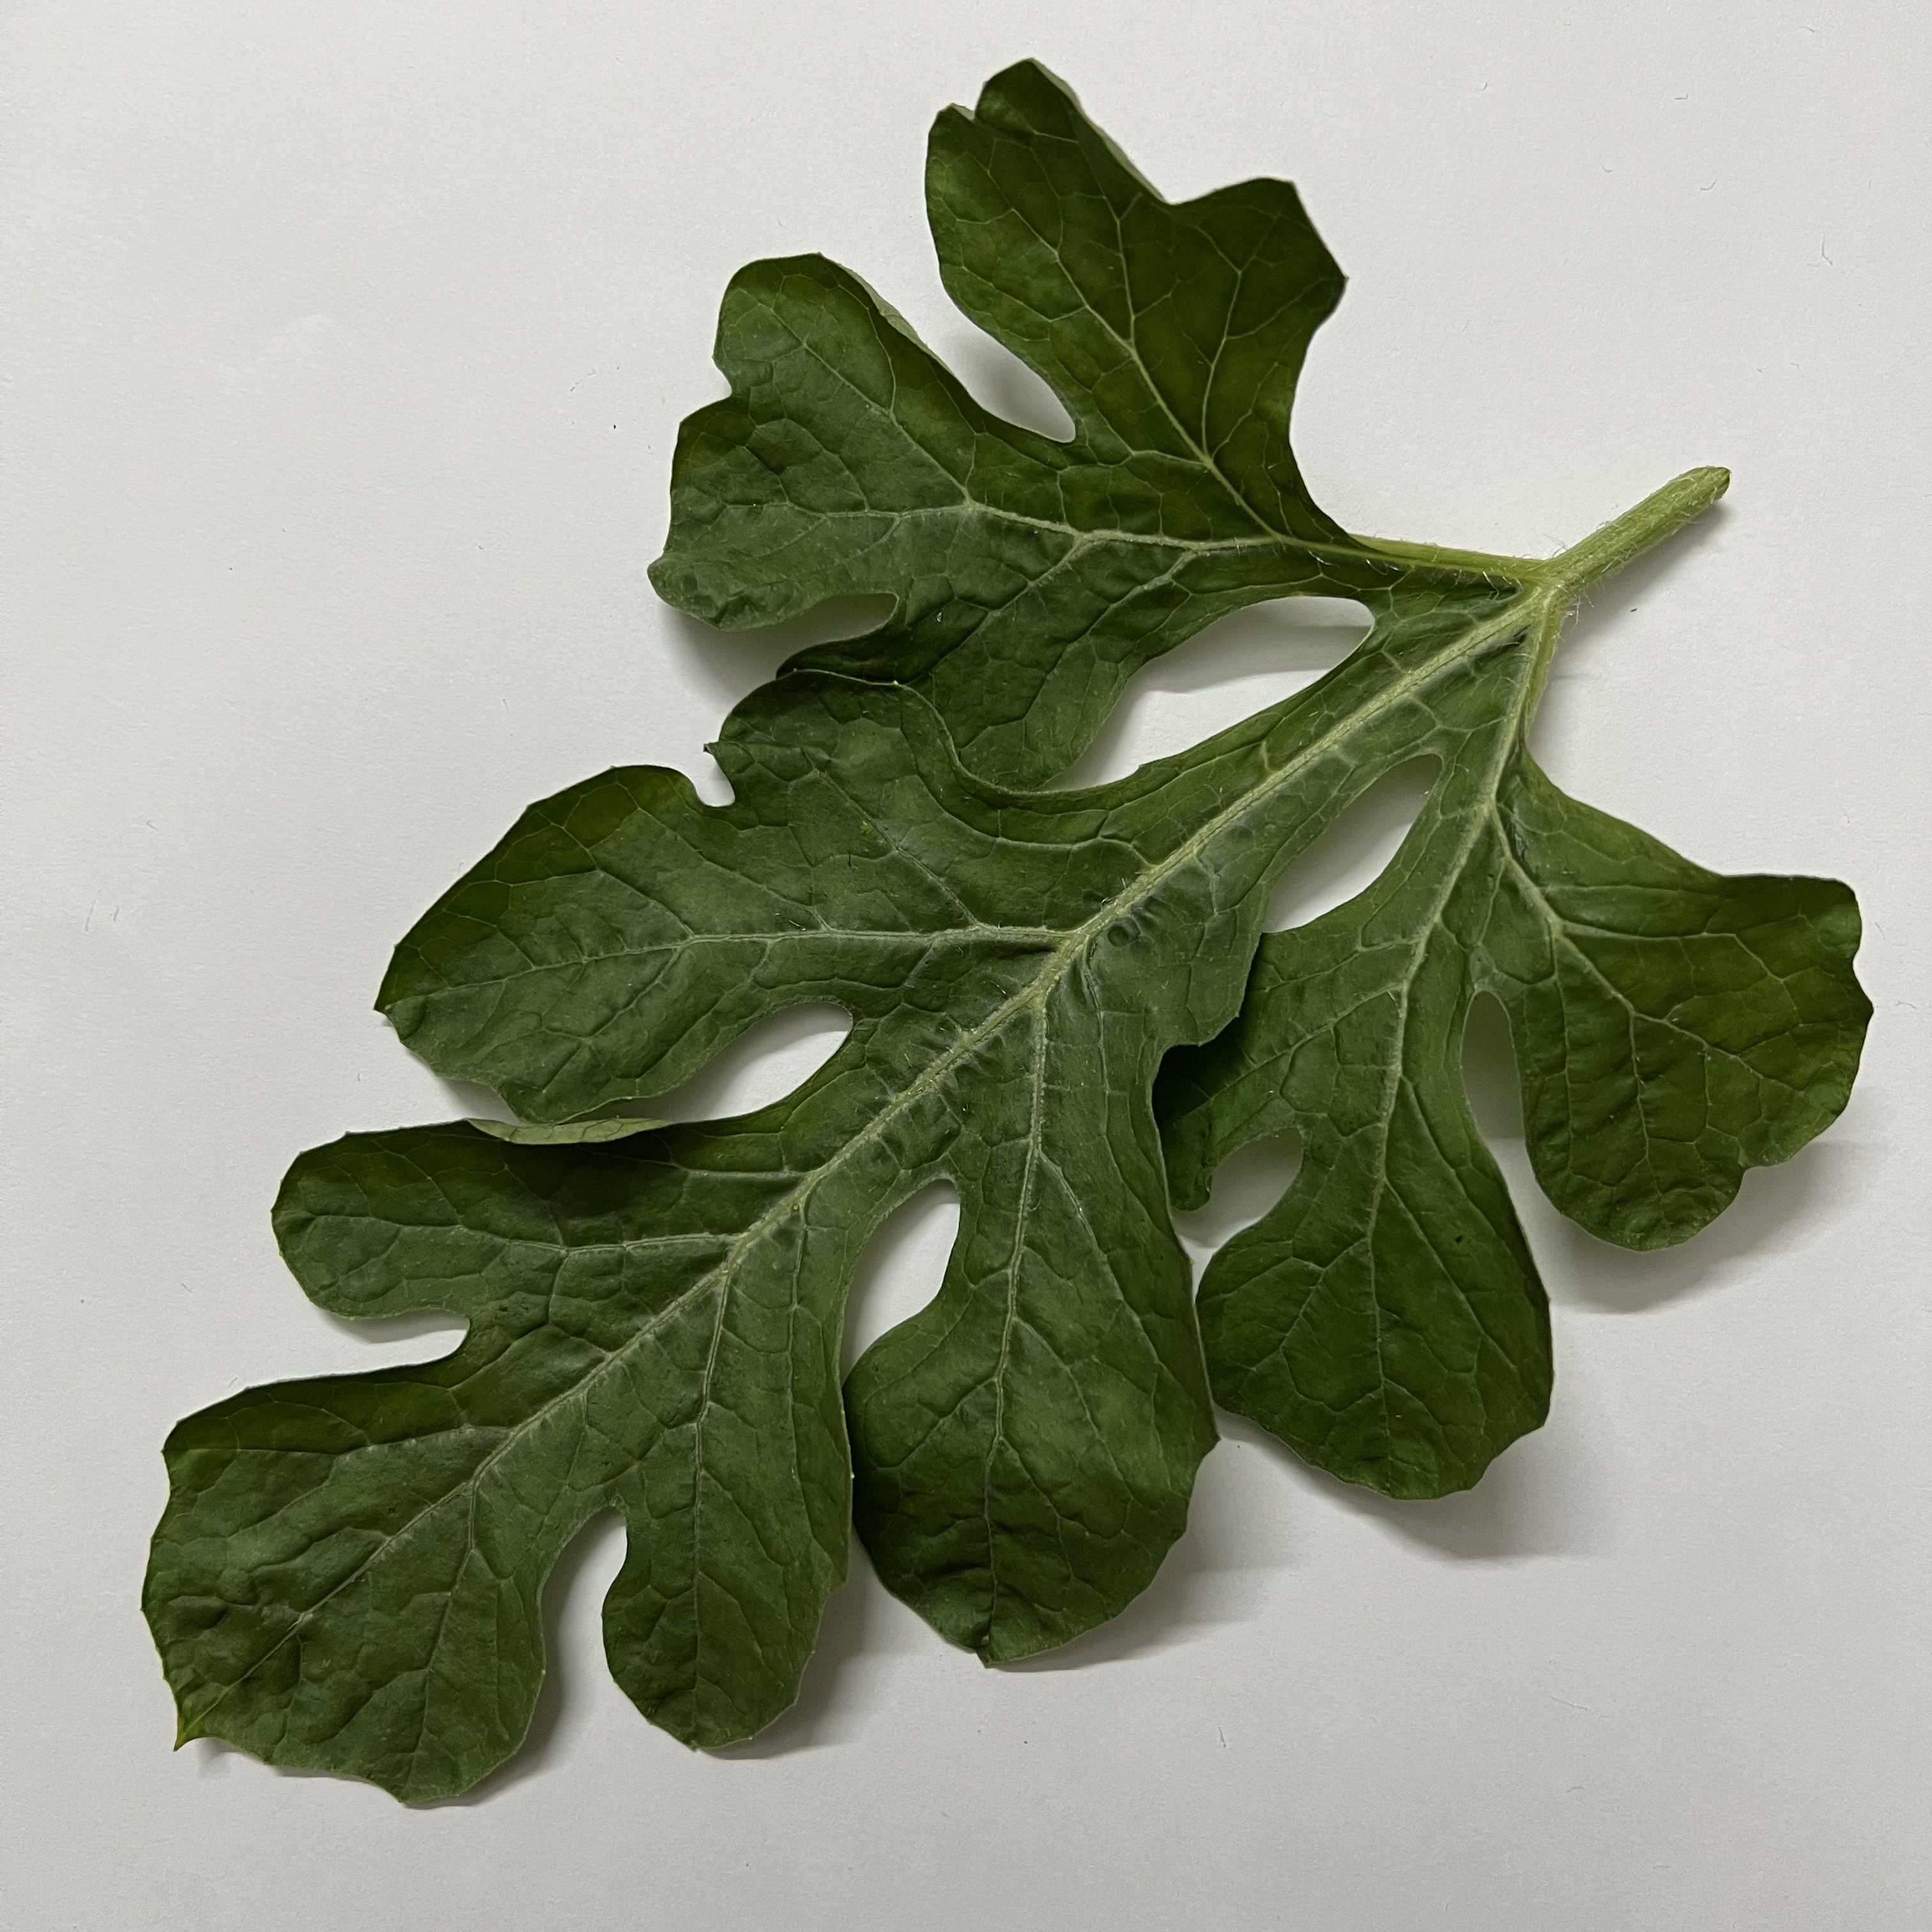
Label: Healthy